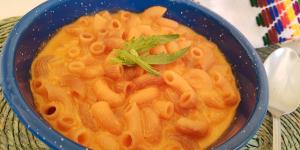
sopa de coditos roja